Albufera Natural Park

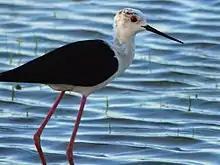

This facilitated efficient communication between the various towns and the capital, with regular transport services.